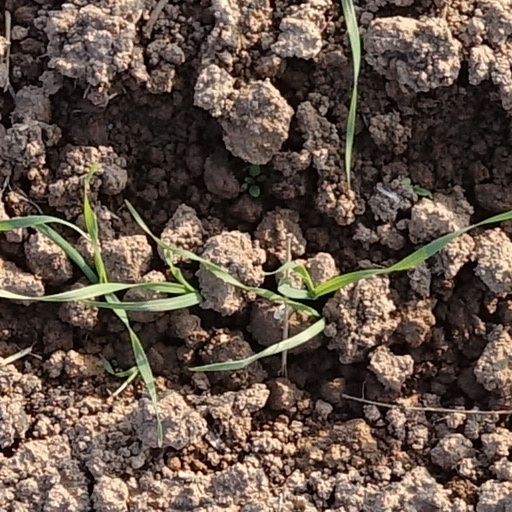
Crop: wheat